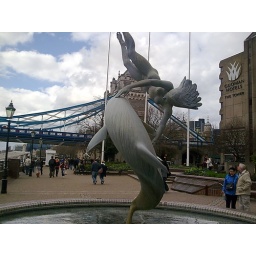
Statue beside tower bridge